Uniforms of the United States Coast Guard

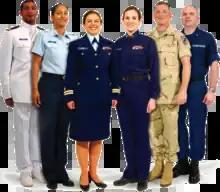
Photo showing a variety of Coast Guard uniforms. From Left: Service Dress White, Tropical Blue, Service Dress Blue, Winter Dress Blue, Camouflage Utility Uniform, Operational Dress Uniform

The Uniforms of the United States Coast Guard include dress uniforms, daily service uniforms, working uniforms, and uniforms for special situations, which have varied throughout the history of the USCG.